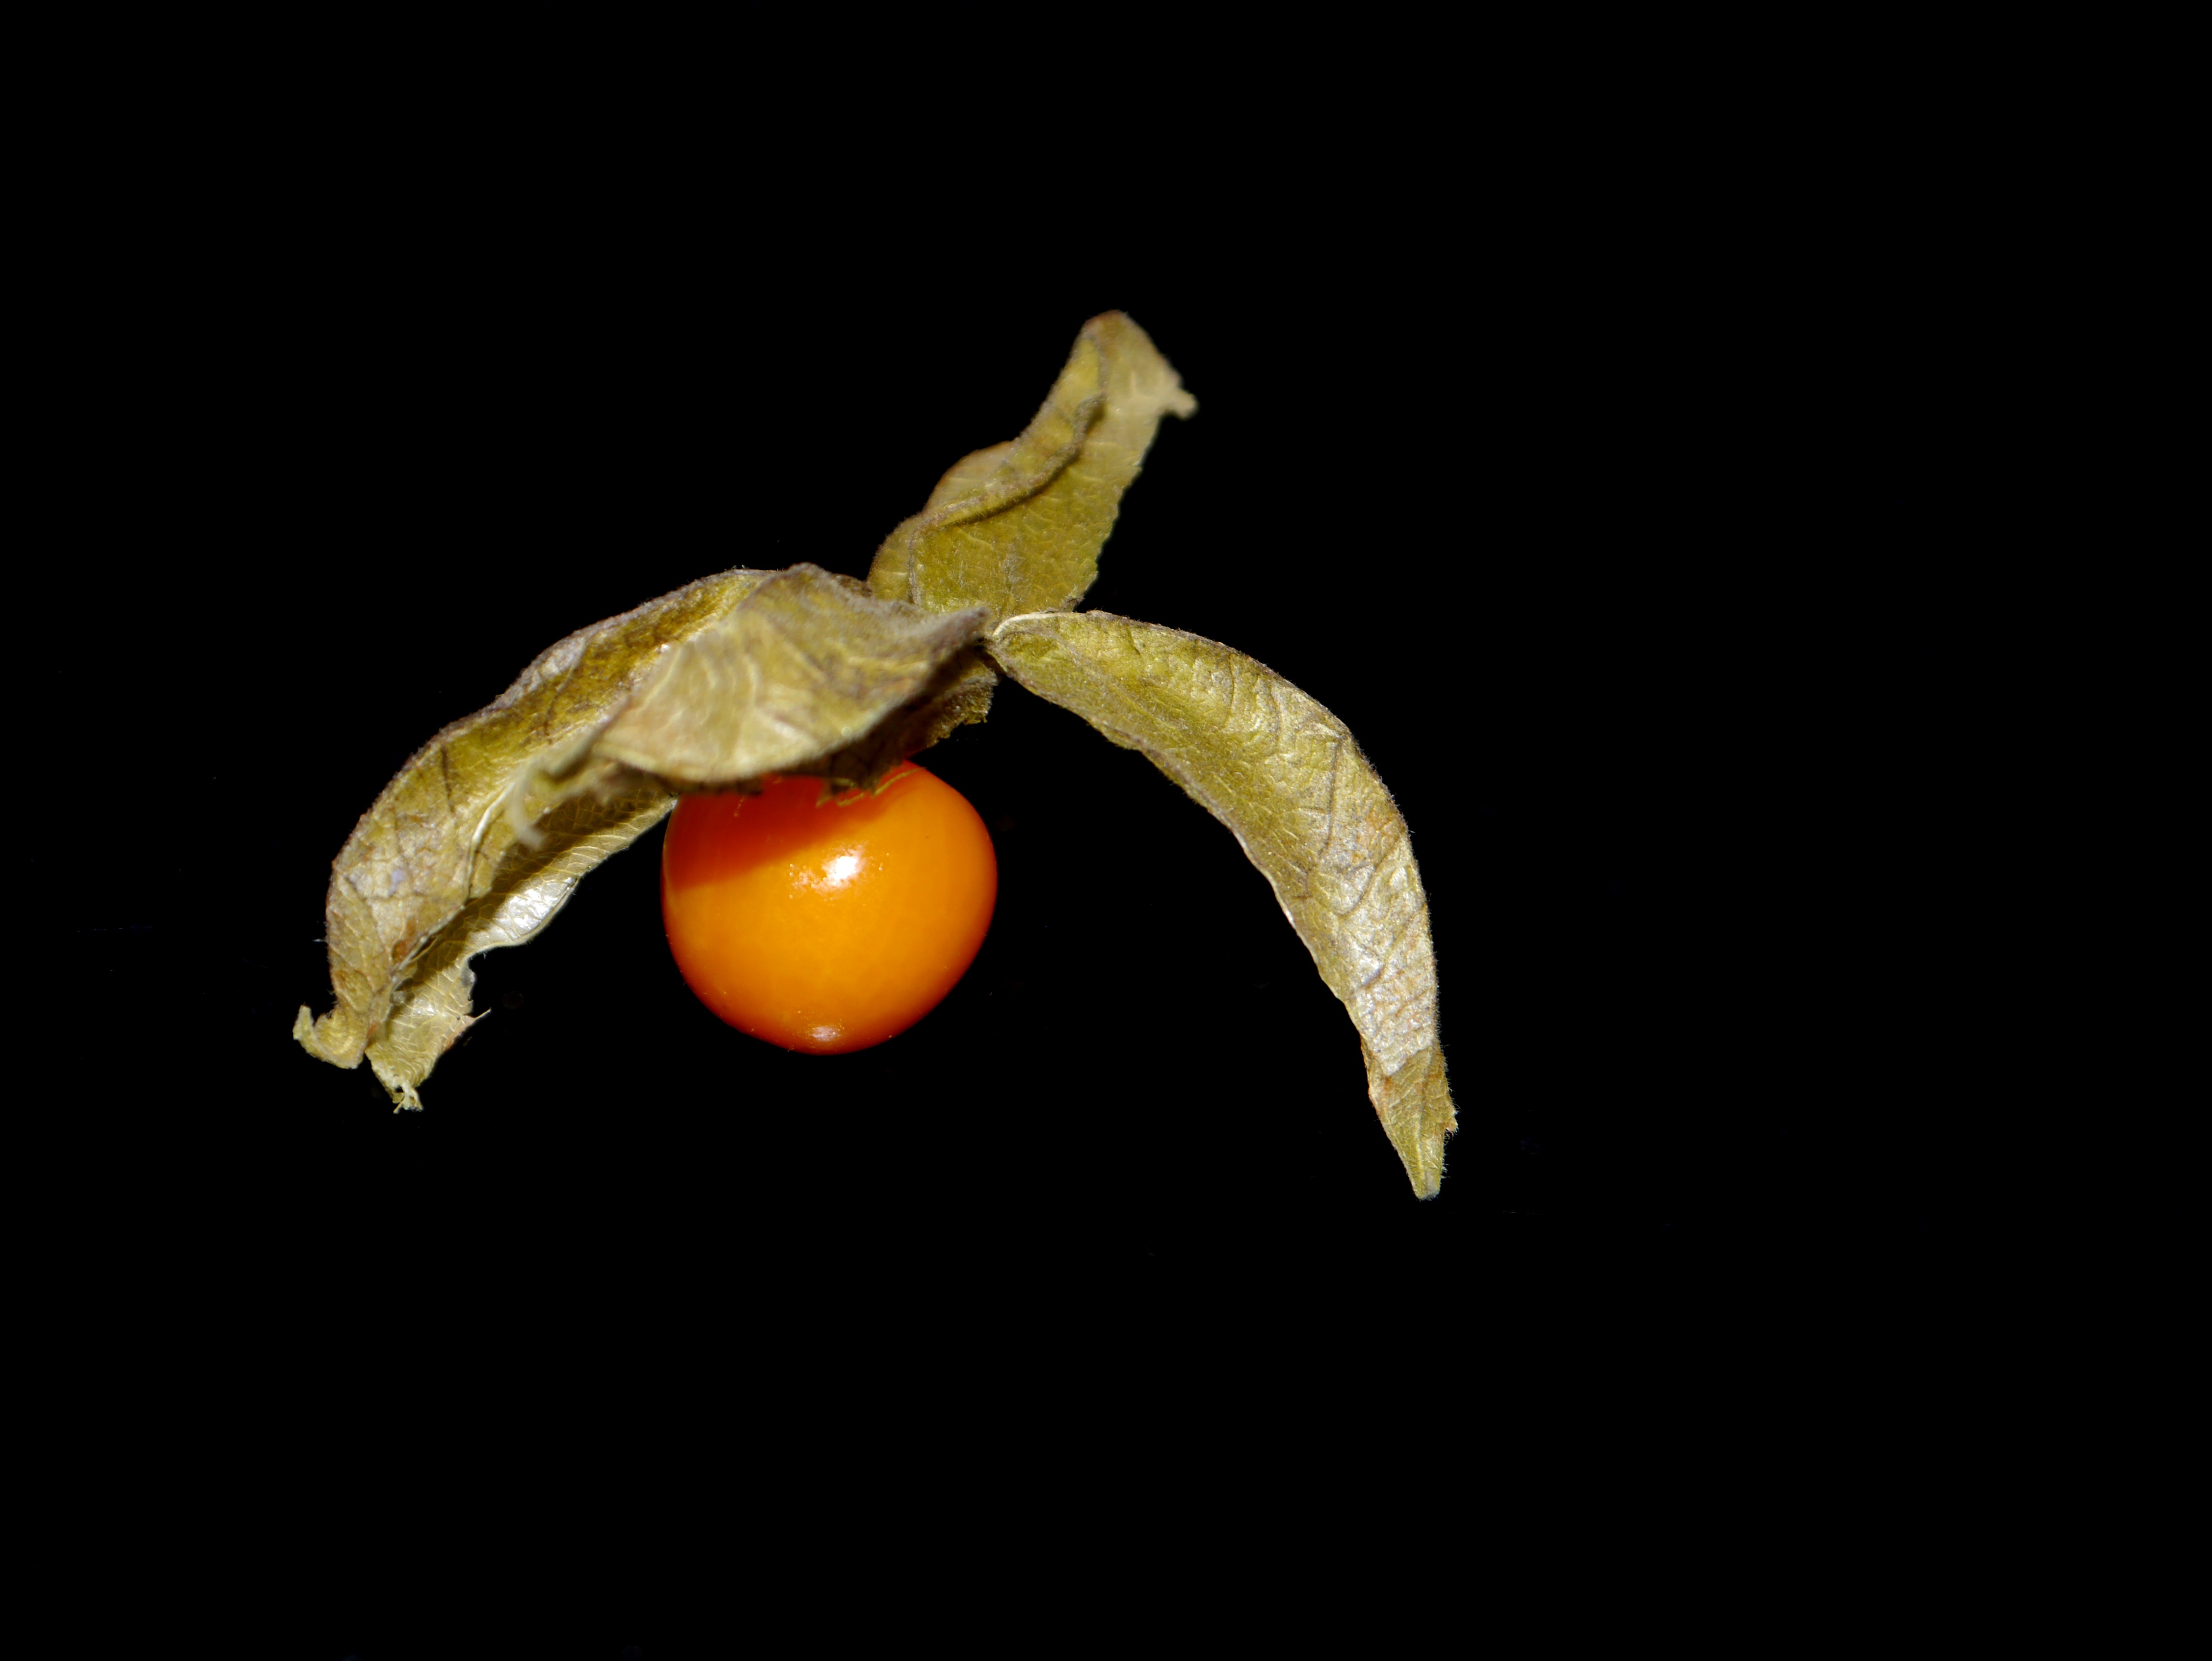
plant, fruit, leaf, flower, orange, food, produce, vegetable, healthy, close up, exotic, vitamins, physalis, macro photography, flowering plant, land plant